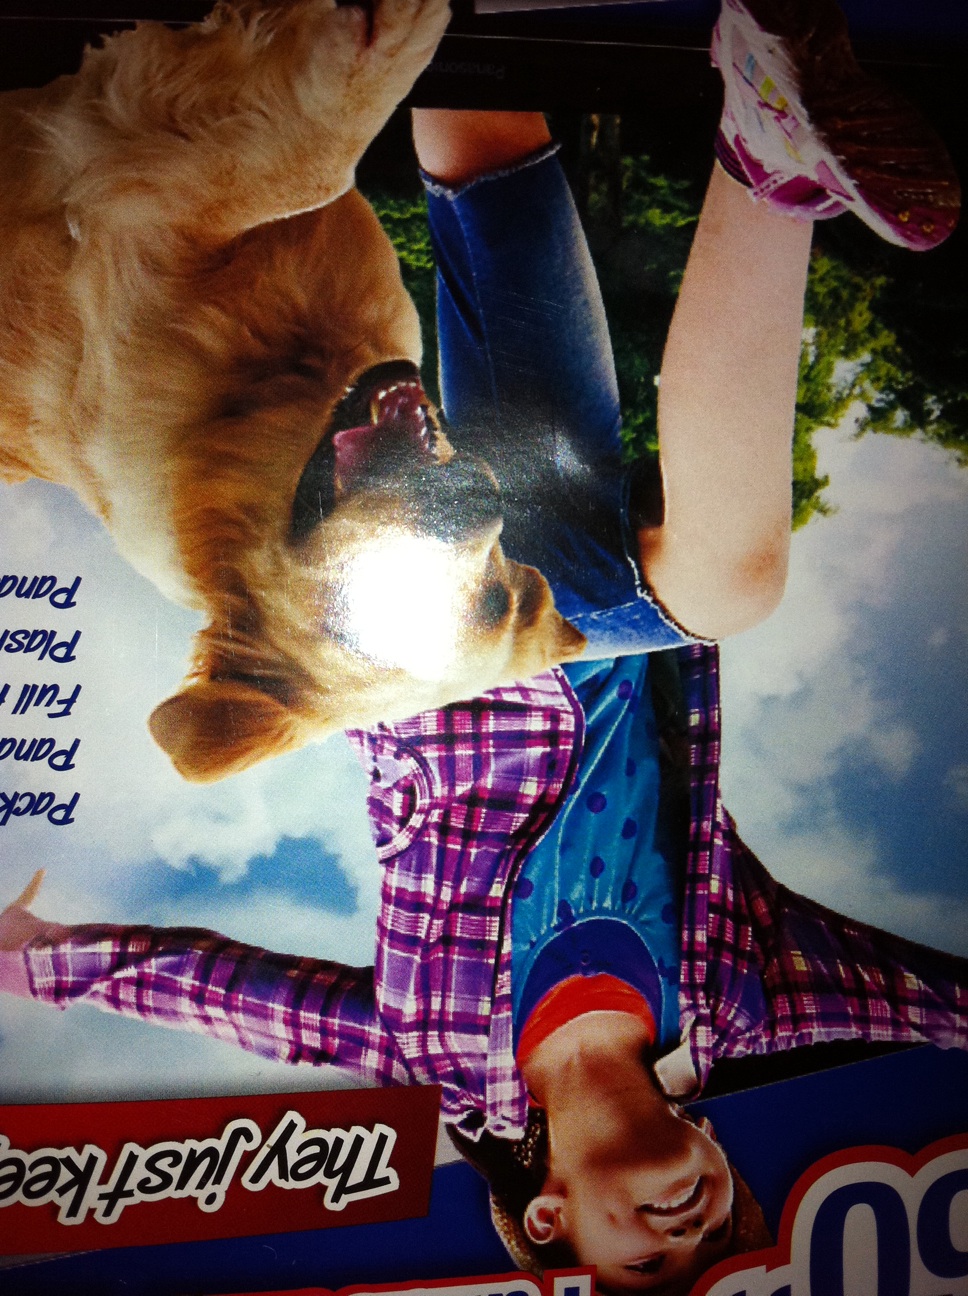Question: Which magazine?
Answer: unanswerable